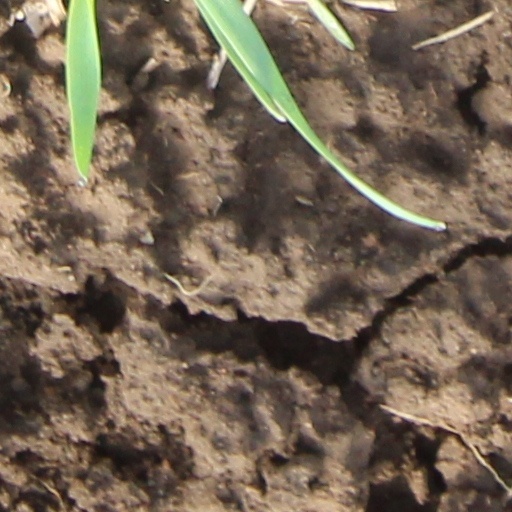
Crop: wheat